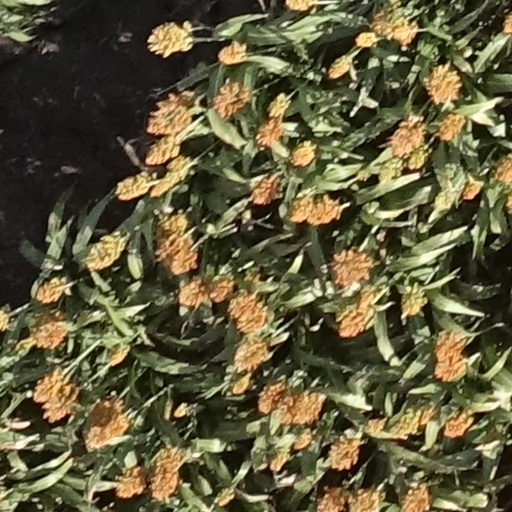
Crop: sorghum